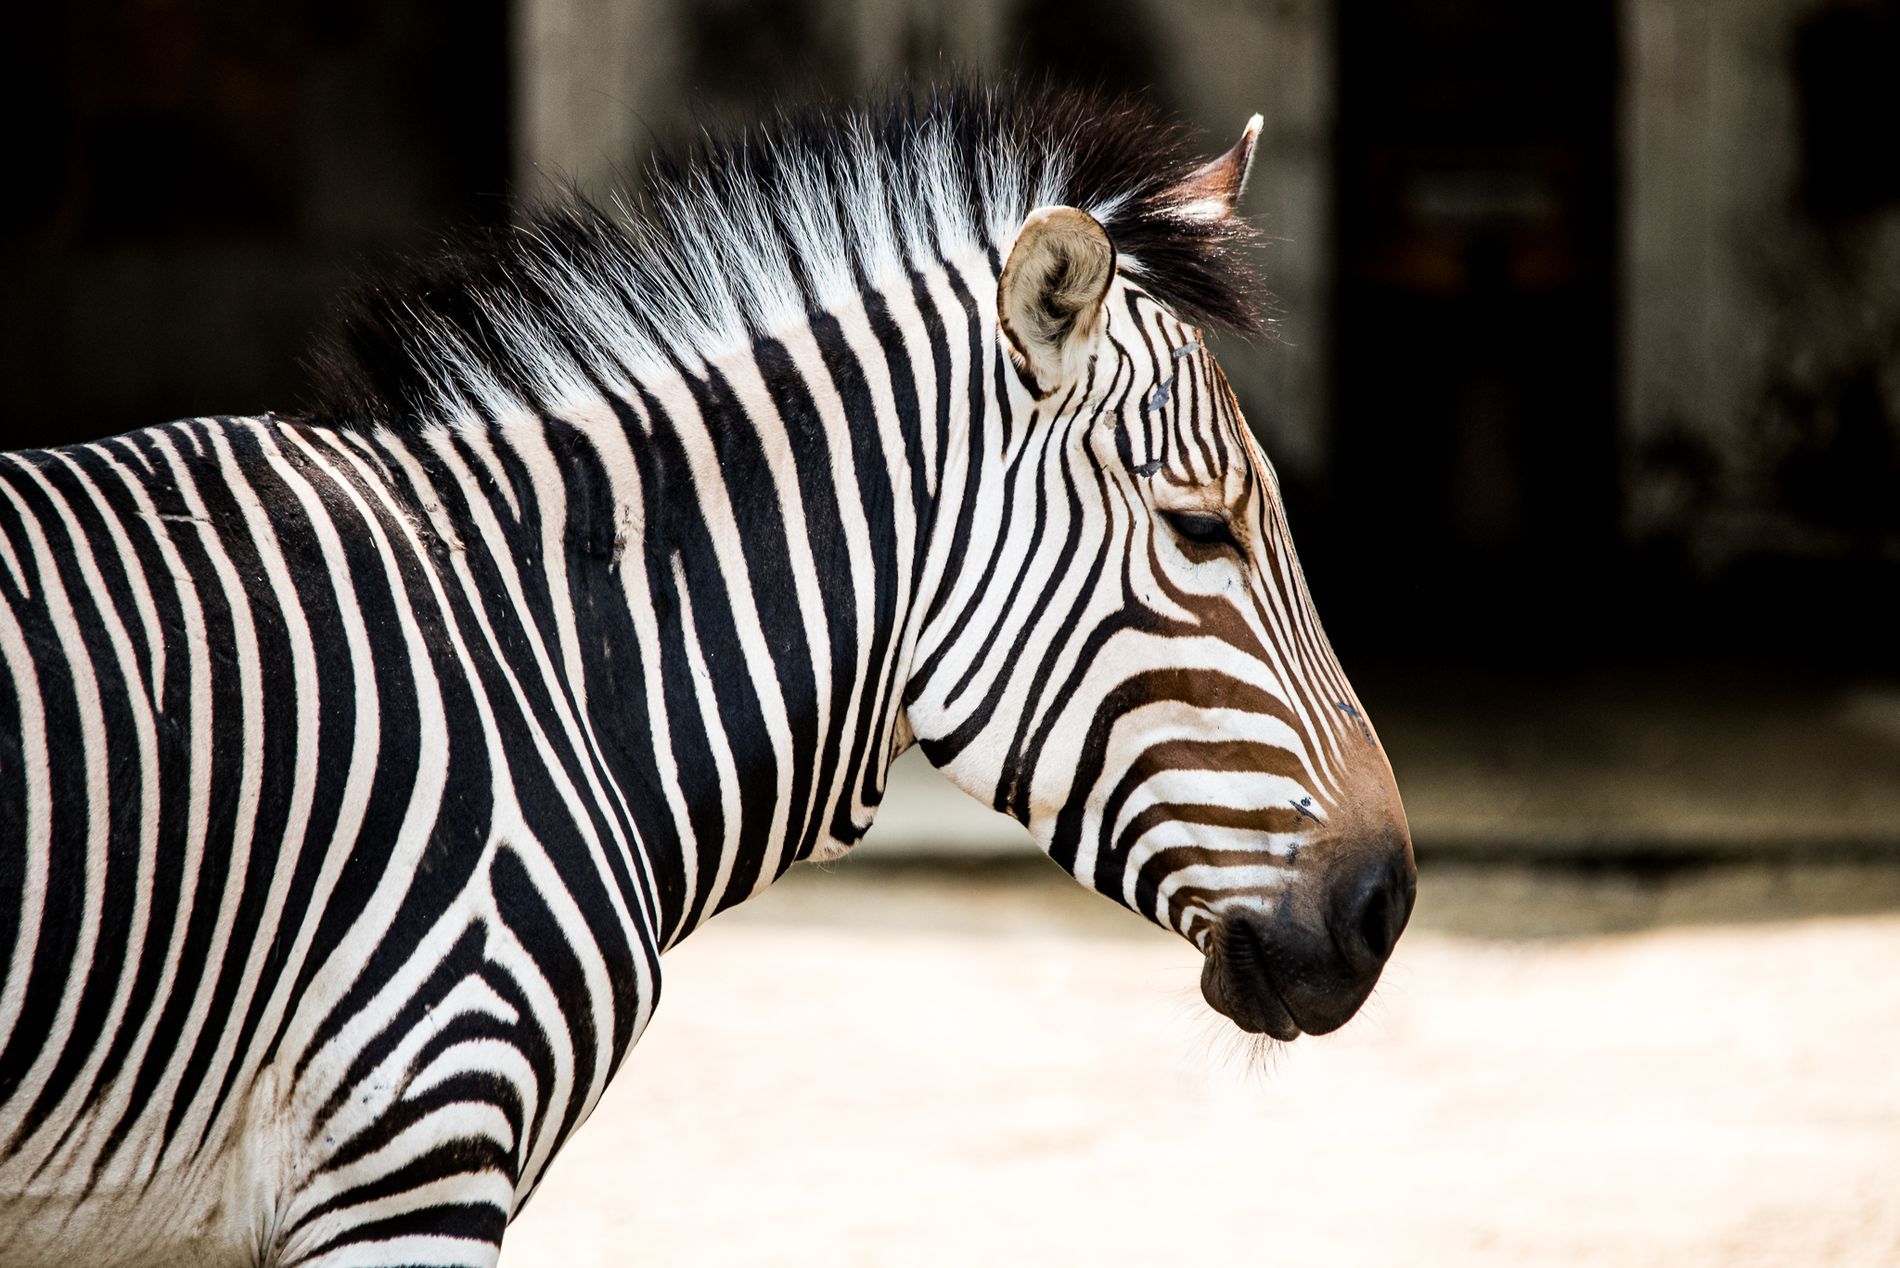
Zebra in the wild life.
Zebra captured with its side profile in a close-up shot, the zebra is calm with its bright black and white coat and positioned on the left of the image.
The focus is on the Side profile of zebra taken at eye-level, with a dark blurred background contrasting with the zebra's bright stripes, making the zebra the central focus of the scene.
Labels: Animal, Mammal, Wildlife, Zebra, street, House
Camera: NIKON CORPORATION NIKON D750
Lens: 150.0-500.0 mm f/5.0-6.3, Sigma 150-500mm F5-6.3 DG OS APO HSM
Aperture: F6.3
Exposure: 1/640 sec
ISO: 400
Focal length: 500.0 mm